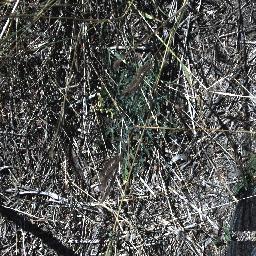
Label: parthenium